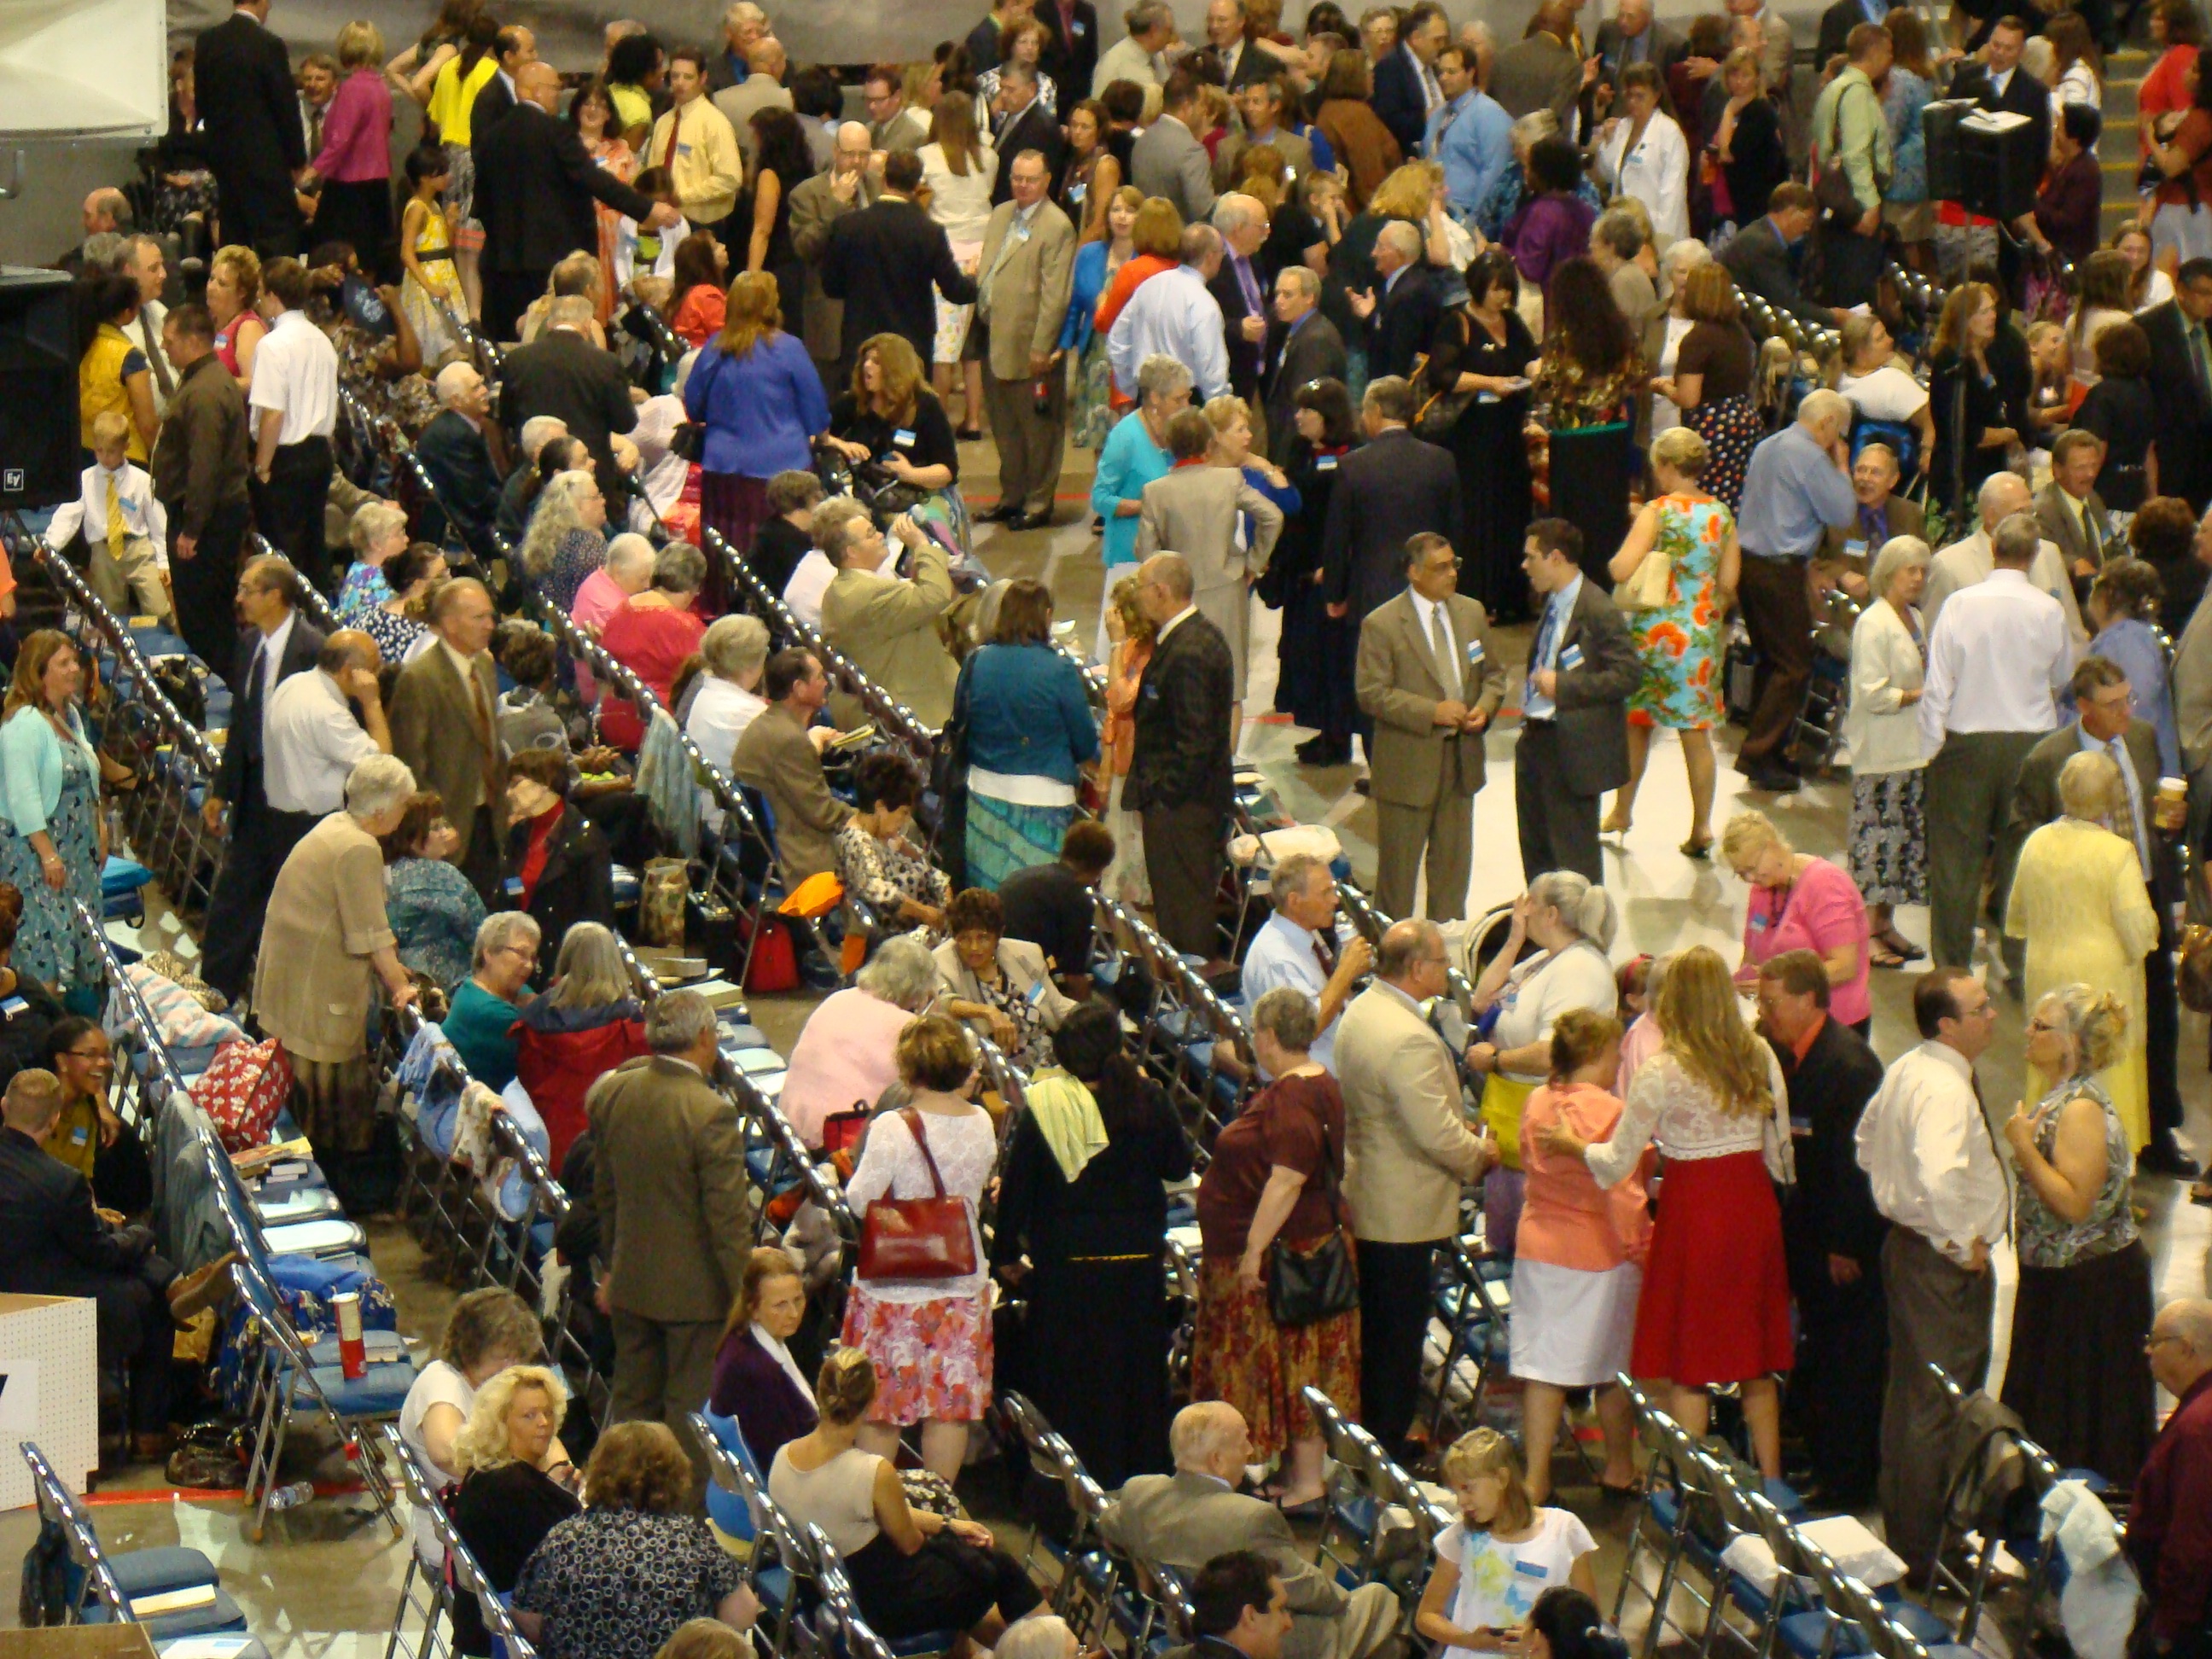
group, people, auditorium, crowd, audience, corporate, indoor, business, musician, orchestra, public, conference, event, lecture, presentation, businessman, teaching, convention, seminar, public convention, group conference